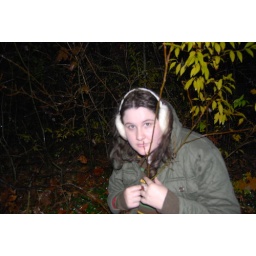
Cold, wet, and dark in a forest by Lake Michigan. But I am a girl of the woods.